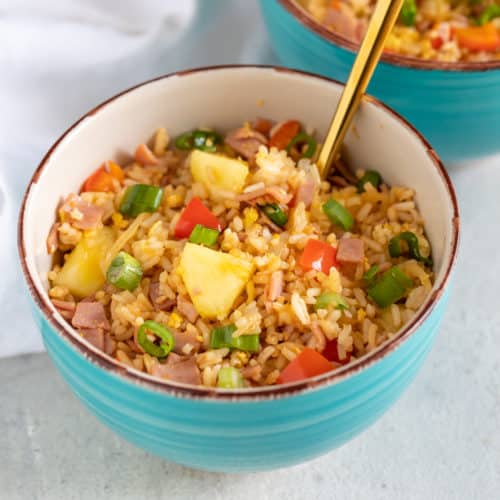
Dish: fried_rice